Chalk's Ocean Airways Flight 101

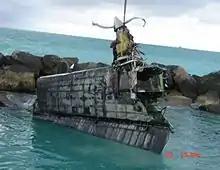
Flight 101's recovered right wing

On December 22, 2005 the NTSB issued a press release that included pictures showing metal fatigue on the wing that broke off. The discovery of the metal fatigue in the wing led to Chalk's Ocean Airways voluntary grounding of the rest of its fleet for further inspection.